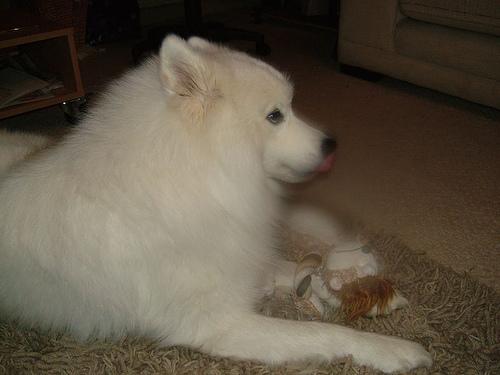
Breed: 2192-n000088-Samoyed